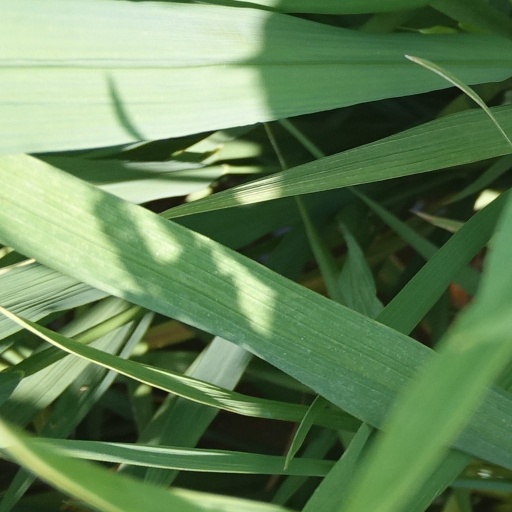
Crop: rice